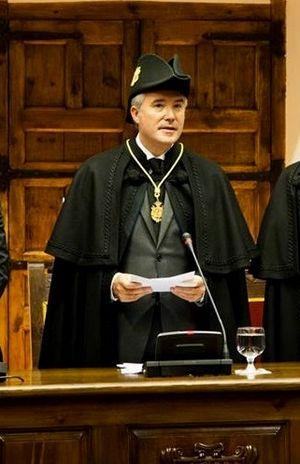
L'ambassade d'Andorre en France est la représentation diplomatique de la principauté d'Andorre auprès de la République française. Elle est située place d'Andorre, dans le 16ᵉ arrondissement de Paris, la capitale du pays. Son ambassadeur est, depuis 2019, Eva Descarrega Garcia.